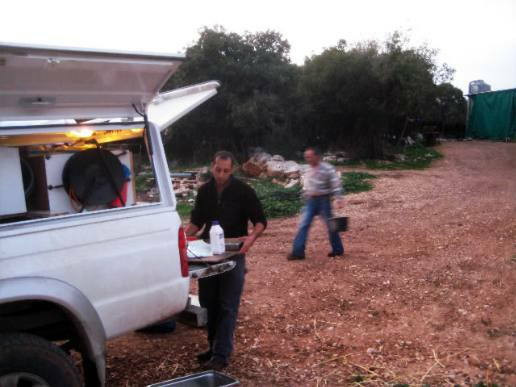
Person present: Yes